Trujillo, Peru

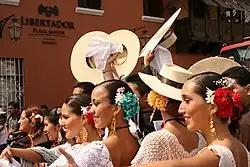
Marinera dancers in Trujillo festival, celebrated in January of every year

This city has a desert climate ("BWh", according to the Köppen climate classification) and it is known as "La Ciudad de la Eterna Primavera" (city of everlasting spring) because of its sunny and pleasant weather year-round. The "International Spring Festival" in early October attracts visitors from all over Peru and the world. The city is in an area of mild climate and low rainfall, with moderate temperatures ranging between due to the Humboldt Current.